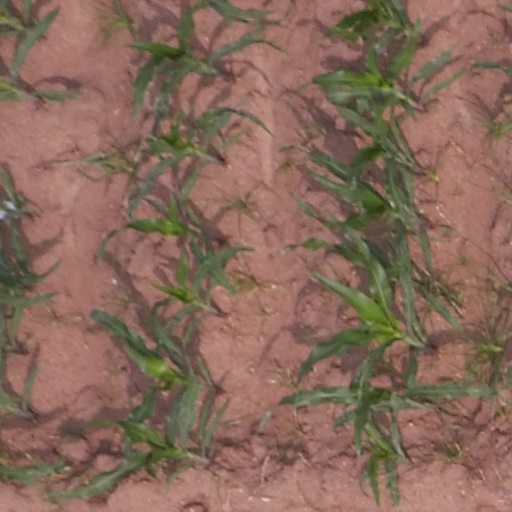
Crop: maize; corn